Eliza Rycembel

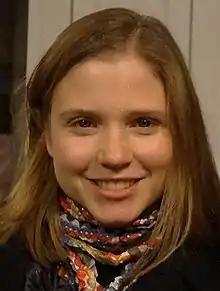

She was the winner of the Polish Academy Award for Best Supporting Actress at the 44th Polish Film Festival for the film "Corpus Christi".